Wiener Börse

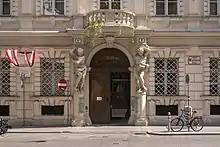
Palais Caprara-Geymüller, site of the Wiener Börse

The Wiener Börse AG (also known as the Vienna Stock Exchange) is a bourse situated in Vienna, Austria. The exchange owns and operates the Prague Stock Exchange, and holds stakes in energy exchanges and clearing houses. It provides market infrastructure to other exchanges in Central, Eastern, and Southeastern Europe (Budapest, Zagreb, and Ljubljana), and collects and distributes stock market data and calculates the most important indices of the region. The Austrian Traded Index (ATX), the leading index of Wiener Börse, tracks the price of its blue chips in real time. The ATX composition is updated every March and September, mainly based on a stock's capitalized free float and trading volumes. The Vienna Stock Exchange also maintains a market for fixed income securities, with more than 13,000 active bonds from 38 countries and a total volume of €720bn as at May 2023.